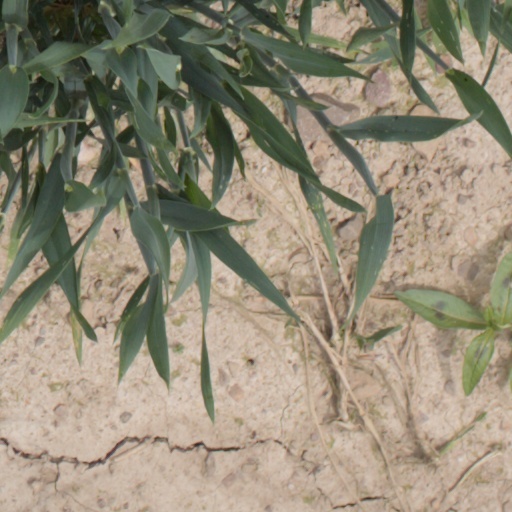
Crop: wheat